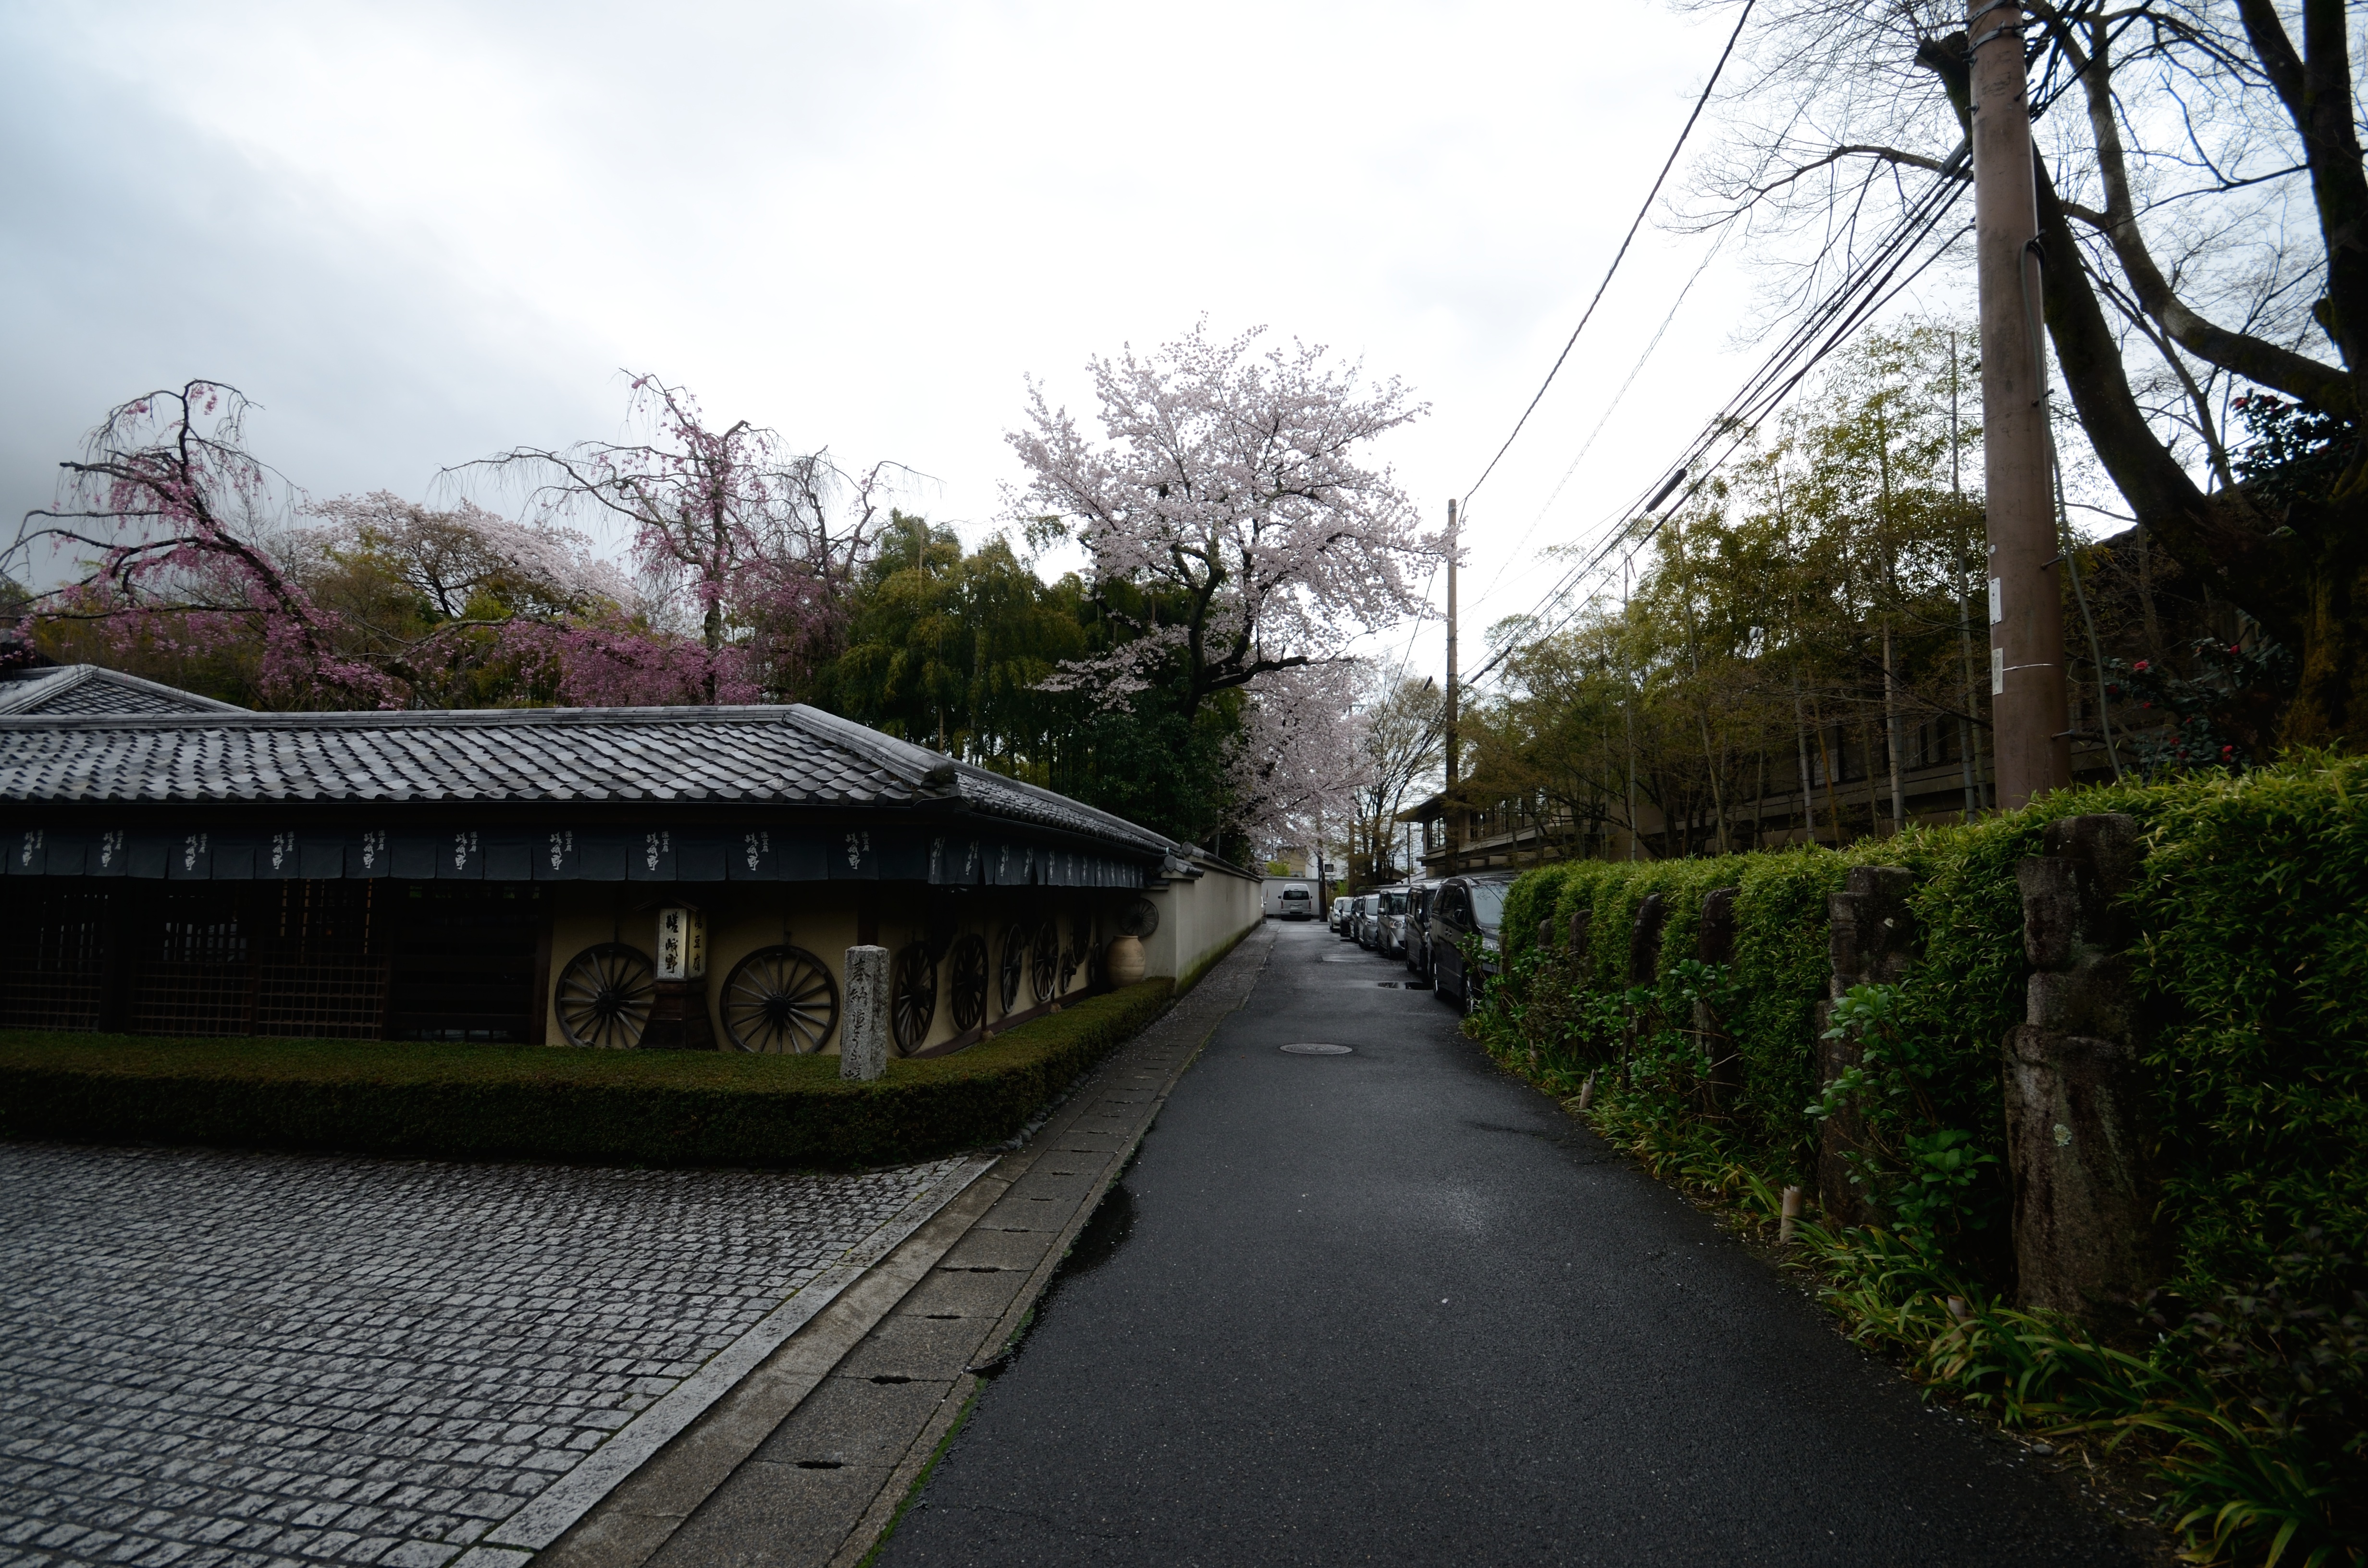
tree, flower, park, garden, waterway